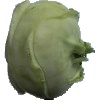
Label: kohlrabi